Cleveland Clinic

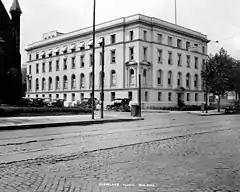
Cleveland Clinic original building, located on the main campus along Euclid Ave., built in 1921

Cleveland Clinic's main campus consists of 60 buildings on near University Circle, in Fairfax, Cleveland.